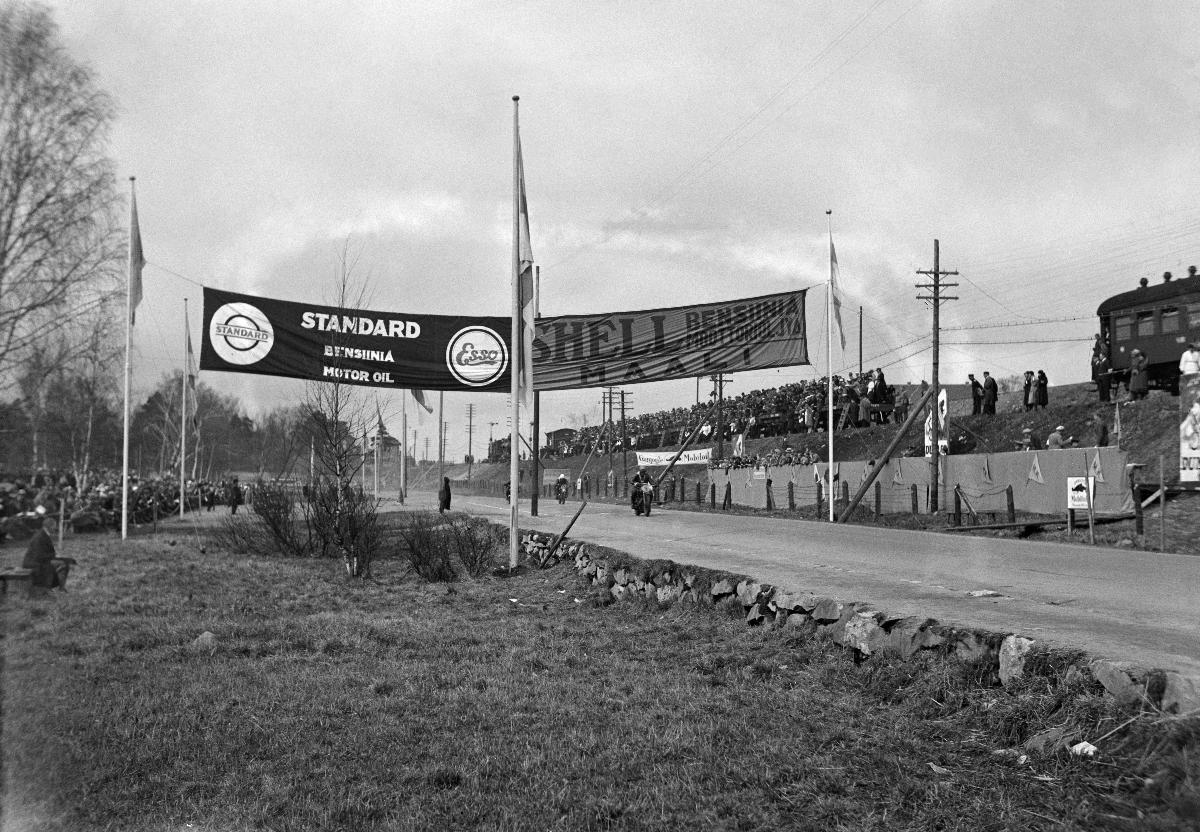
Suomen ensimmäiset suurajot
Finlands första Storlopp; The first Grand Prix of Finland
sisällön kuvaus: Suomen ensimmäiset Suurajot Helsingissä 8.5.1932. content description: The first Grand Prix of Finland in Helsinki 8.5.1932. innehållsbeskrivning: Finlands första Grand Prix i Helsingfors 8.5.1932.
Kuvaaja: Sundström, Hugo, kuvaaja
Vuosi: 1932
Paikka: Suomi, Uusimaa, Helsinki, Eläintarha Helsinki; Suomi
Aiheet: moottoripyöräily; kilpa-ajot; moottoripyörät; kilpailut; Eläintarhanajot; Suomen Suurajot; moottoriurheilu; yleisö; HBL; motorcycling; races (sports contests); motorcycles; competitions; sports; racing; motorbikes; motor racing competitions; racing drivers; spectators; audience; motorcykelåkning; kappkörningar; motorcyklar; tävlingar; sport; motorsport; Djurgårdsloppet; åskådare; Finlands Storlopp; publik